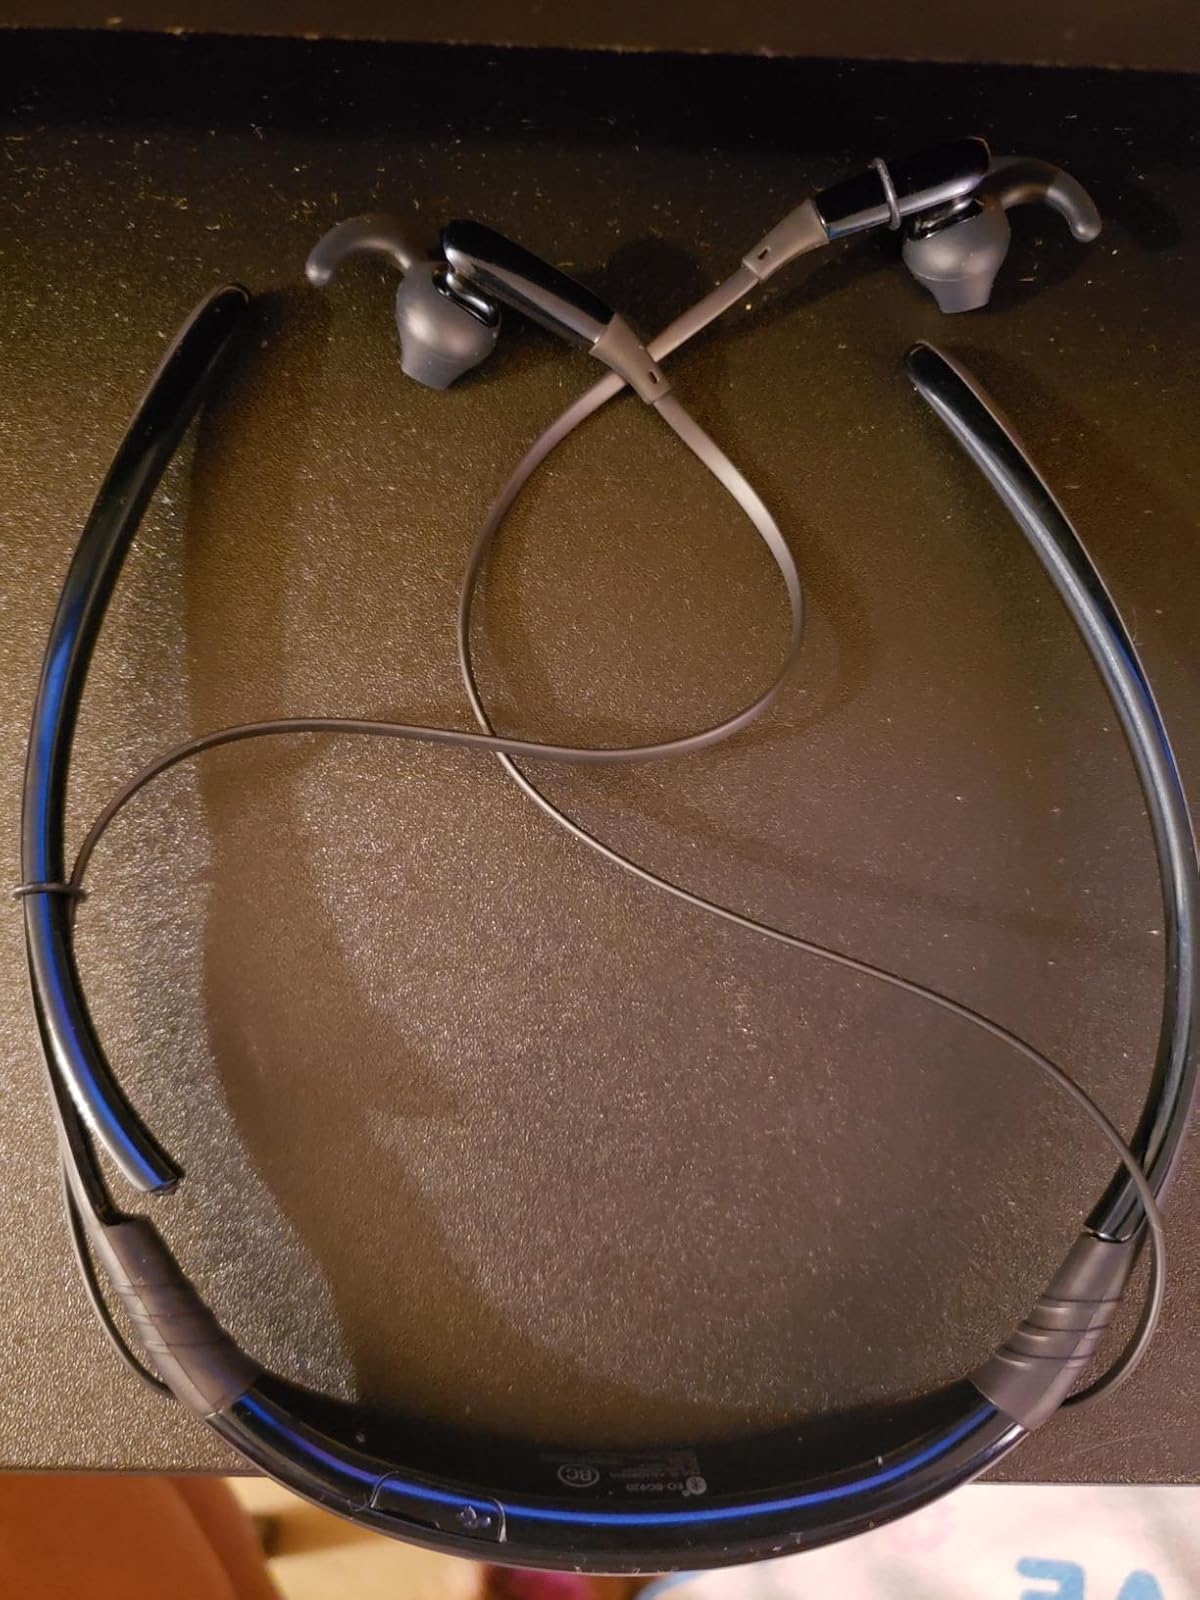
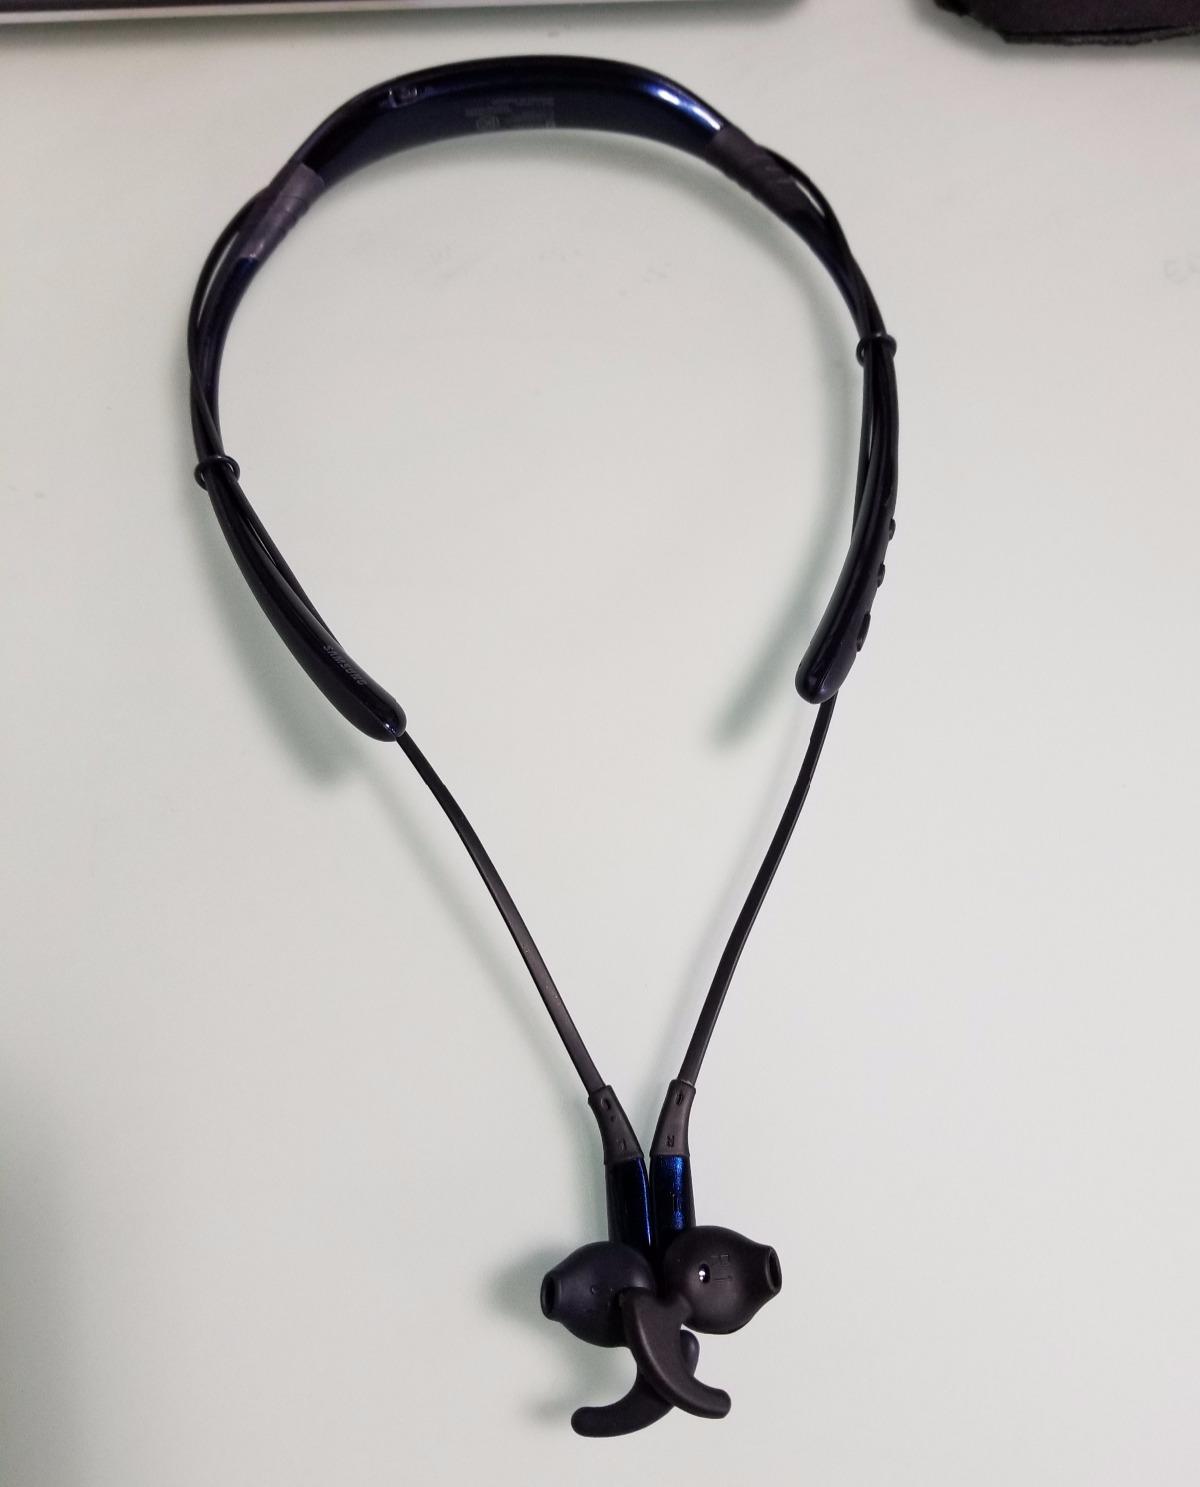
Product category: headphones
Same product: yes